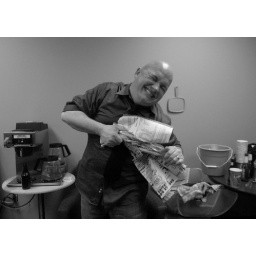
tearing phone books in half